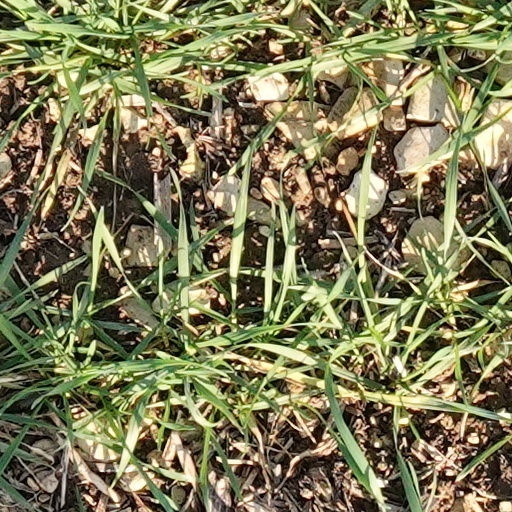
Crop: wheat